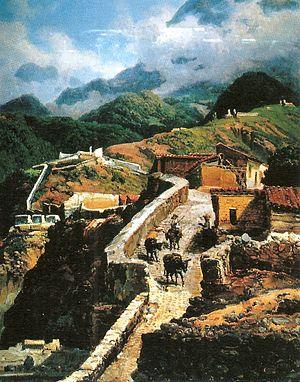
Ferdinand Konrad Bellermann est un peintre et naturaliste allemand qui s'est spécialisé dans les scènes du Venezuela.